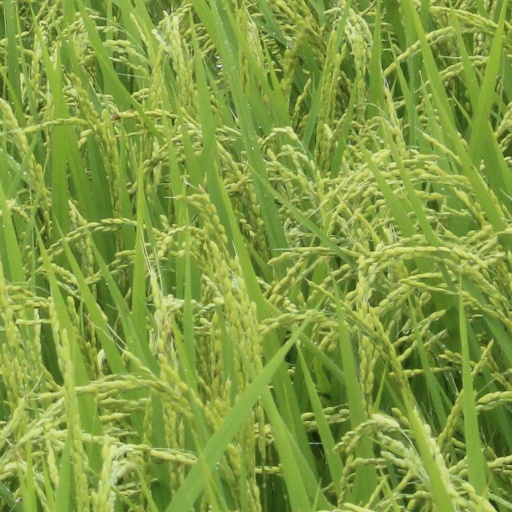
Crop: rice